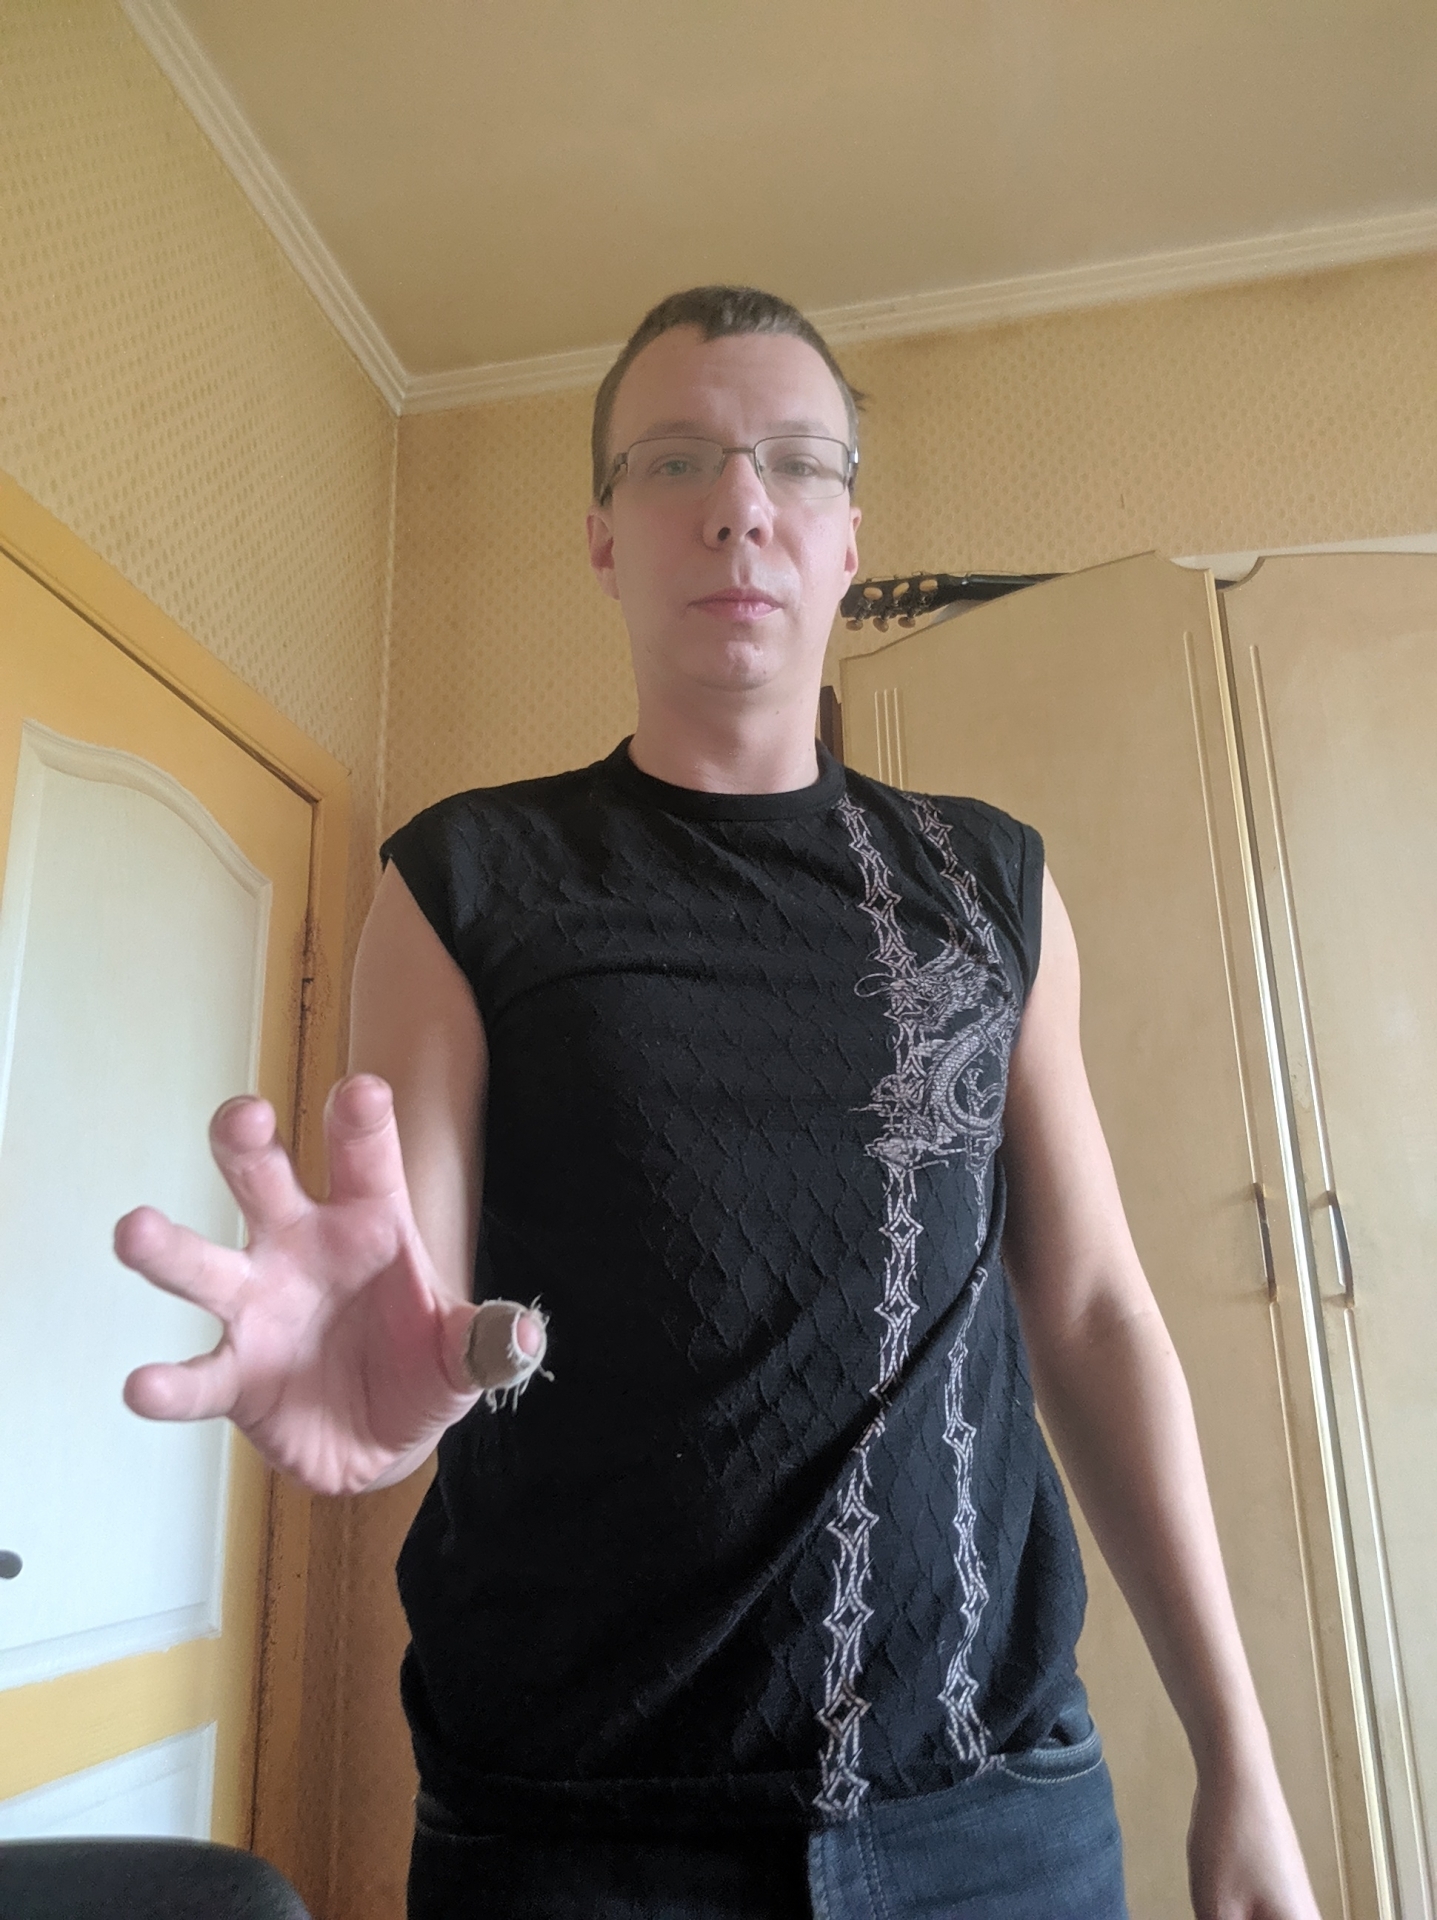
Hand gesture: grabbing